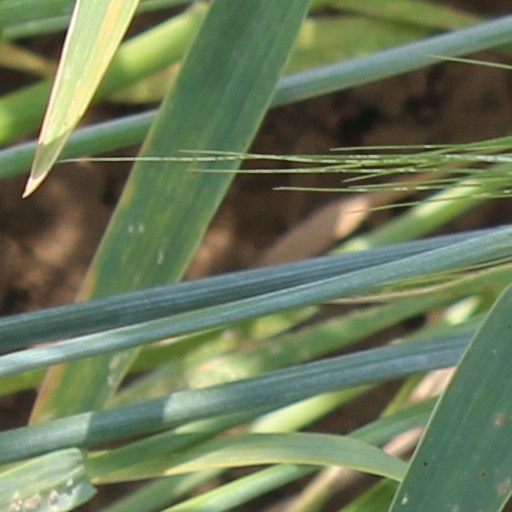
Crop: wheat